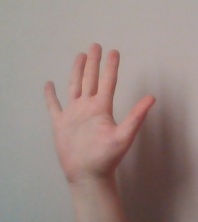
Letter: sheen